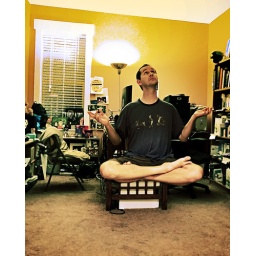
Week 13: Man in Tigger shirt randomly floating in his messy office